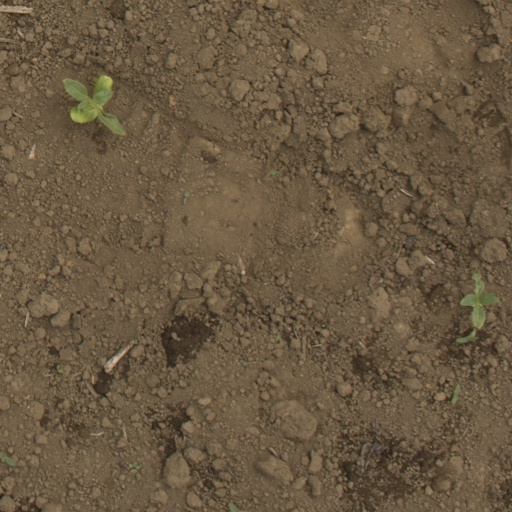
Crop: Jerusalem artichoke